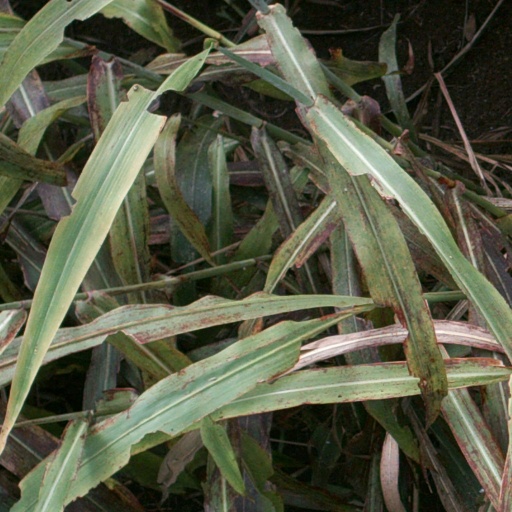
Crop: sorghum